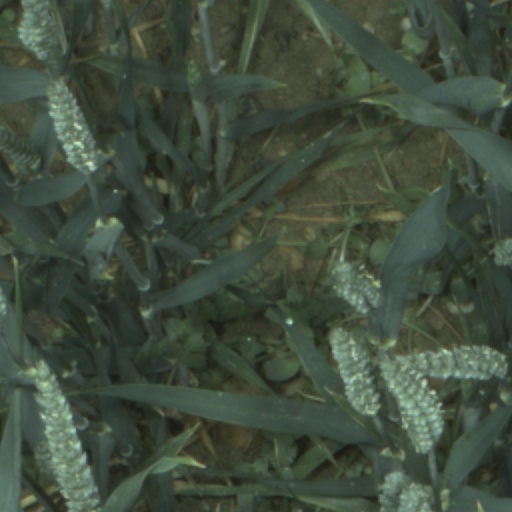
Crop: wheat